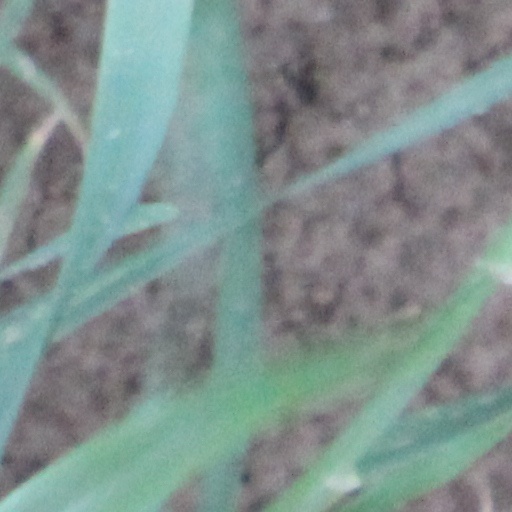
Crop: wheat